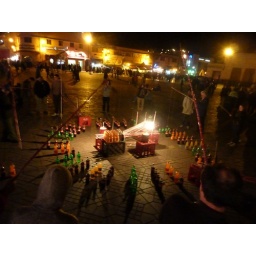
by the market.Like, catch the duck but, with bottles of pop!